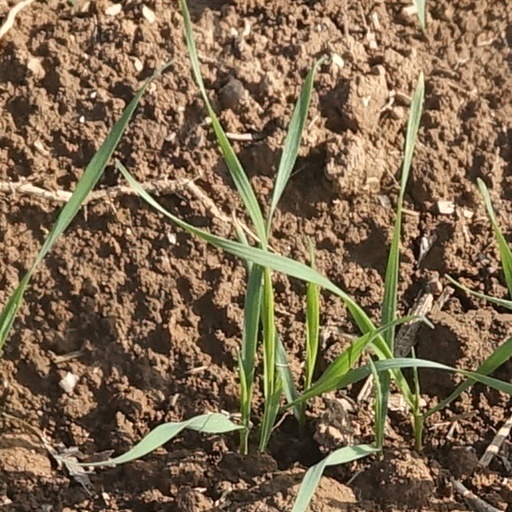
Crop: wheat